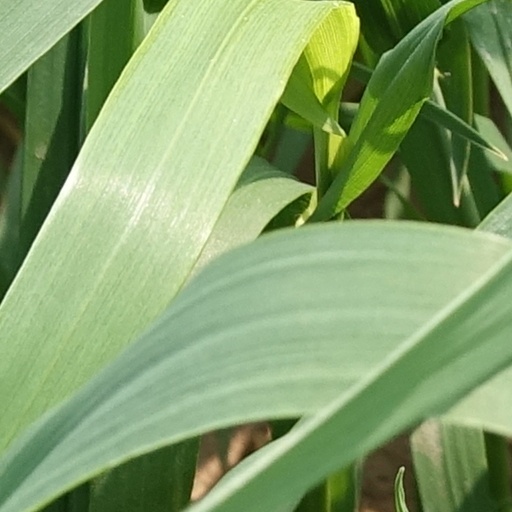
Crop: wheat